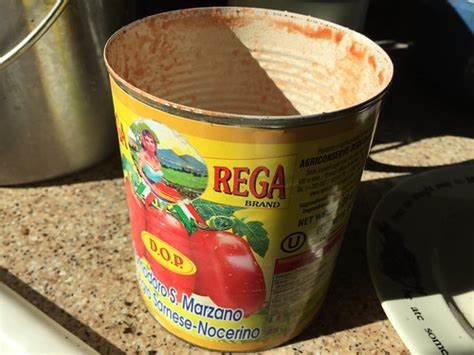
Label: metal